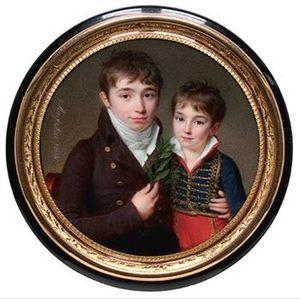
François Victor Masséna, deuxième duc de Rivoli et troisième prince d'Essling est un ornithologue amateur français. Il est né le 2 avril 1799 et mort le 16 avril 1863.